Aghorenath Chattopadhyay

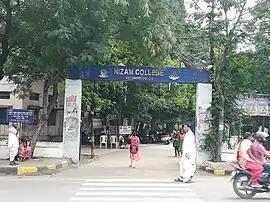
Nizam College at present

Upon his return to India, he accepted the invitation from Nizam of Hyderabad State to modernise the education system there. He began with an English medium school. With Nizam's support he founded the Hyderabad College with himself its first principal which later became the Nizam College. Later he also initiated efforts to start a College for Women as a part of Osmania University. He was instrumental in implementing the Special Marriage Act, 1872 in the Hyderabad State, which was already in vogue in British India. Aghorenath was a prominent member of the intellectuals' collective of Hyderabad who debated on social political and literary topics.